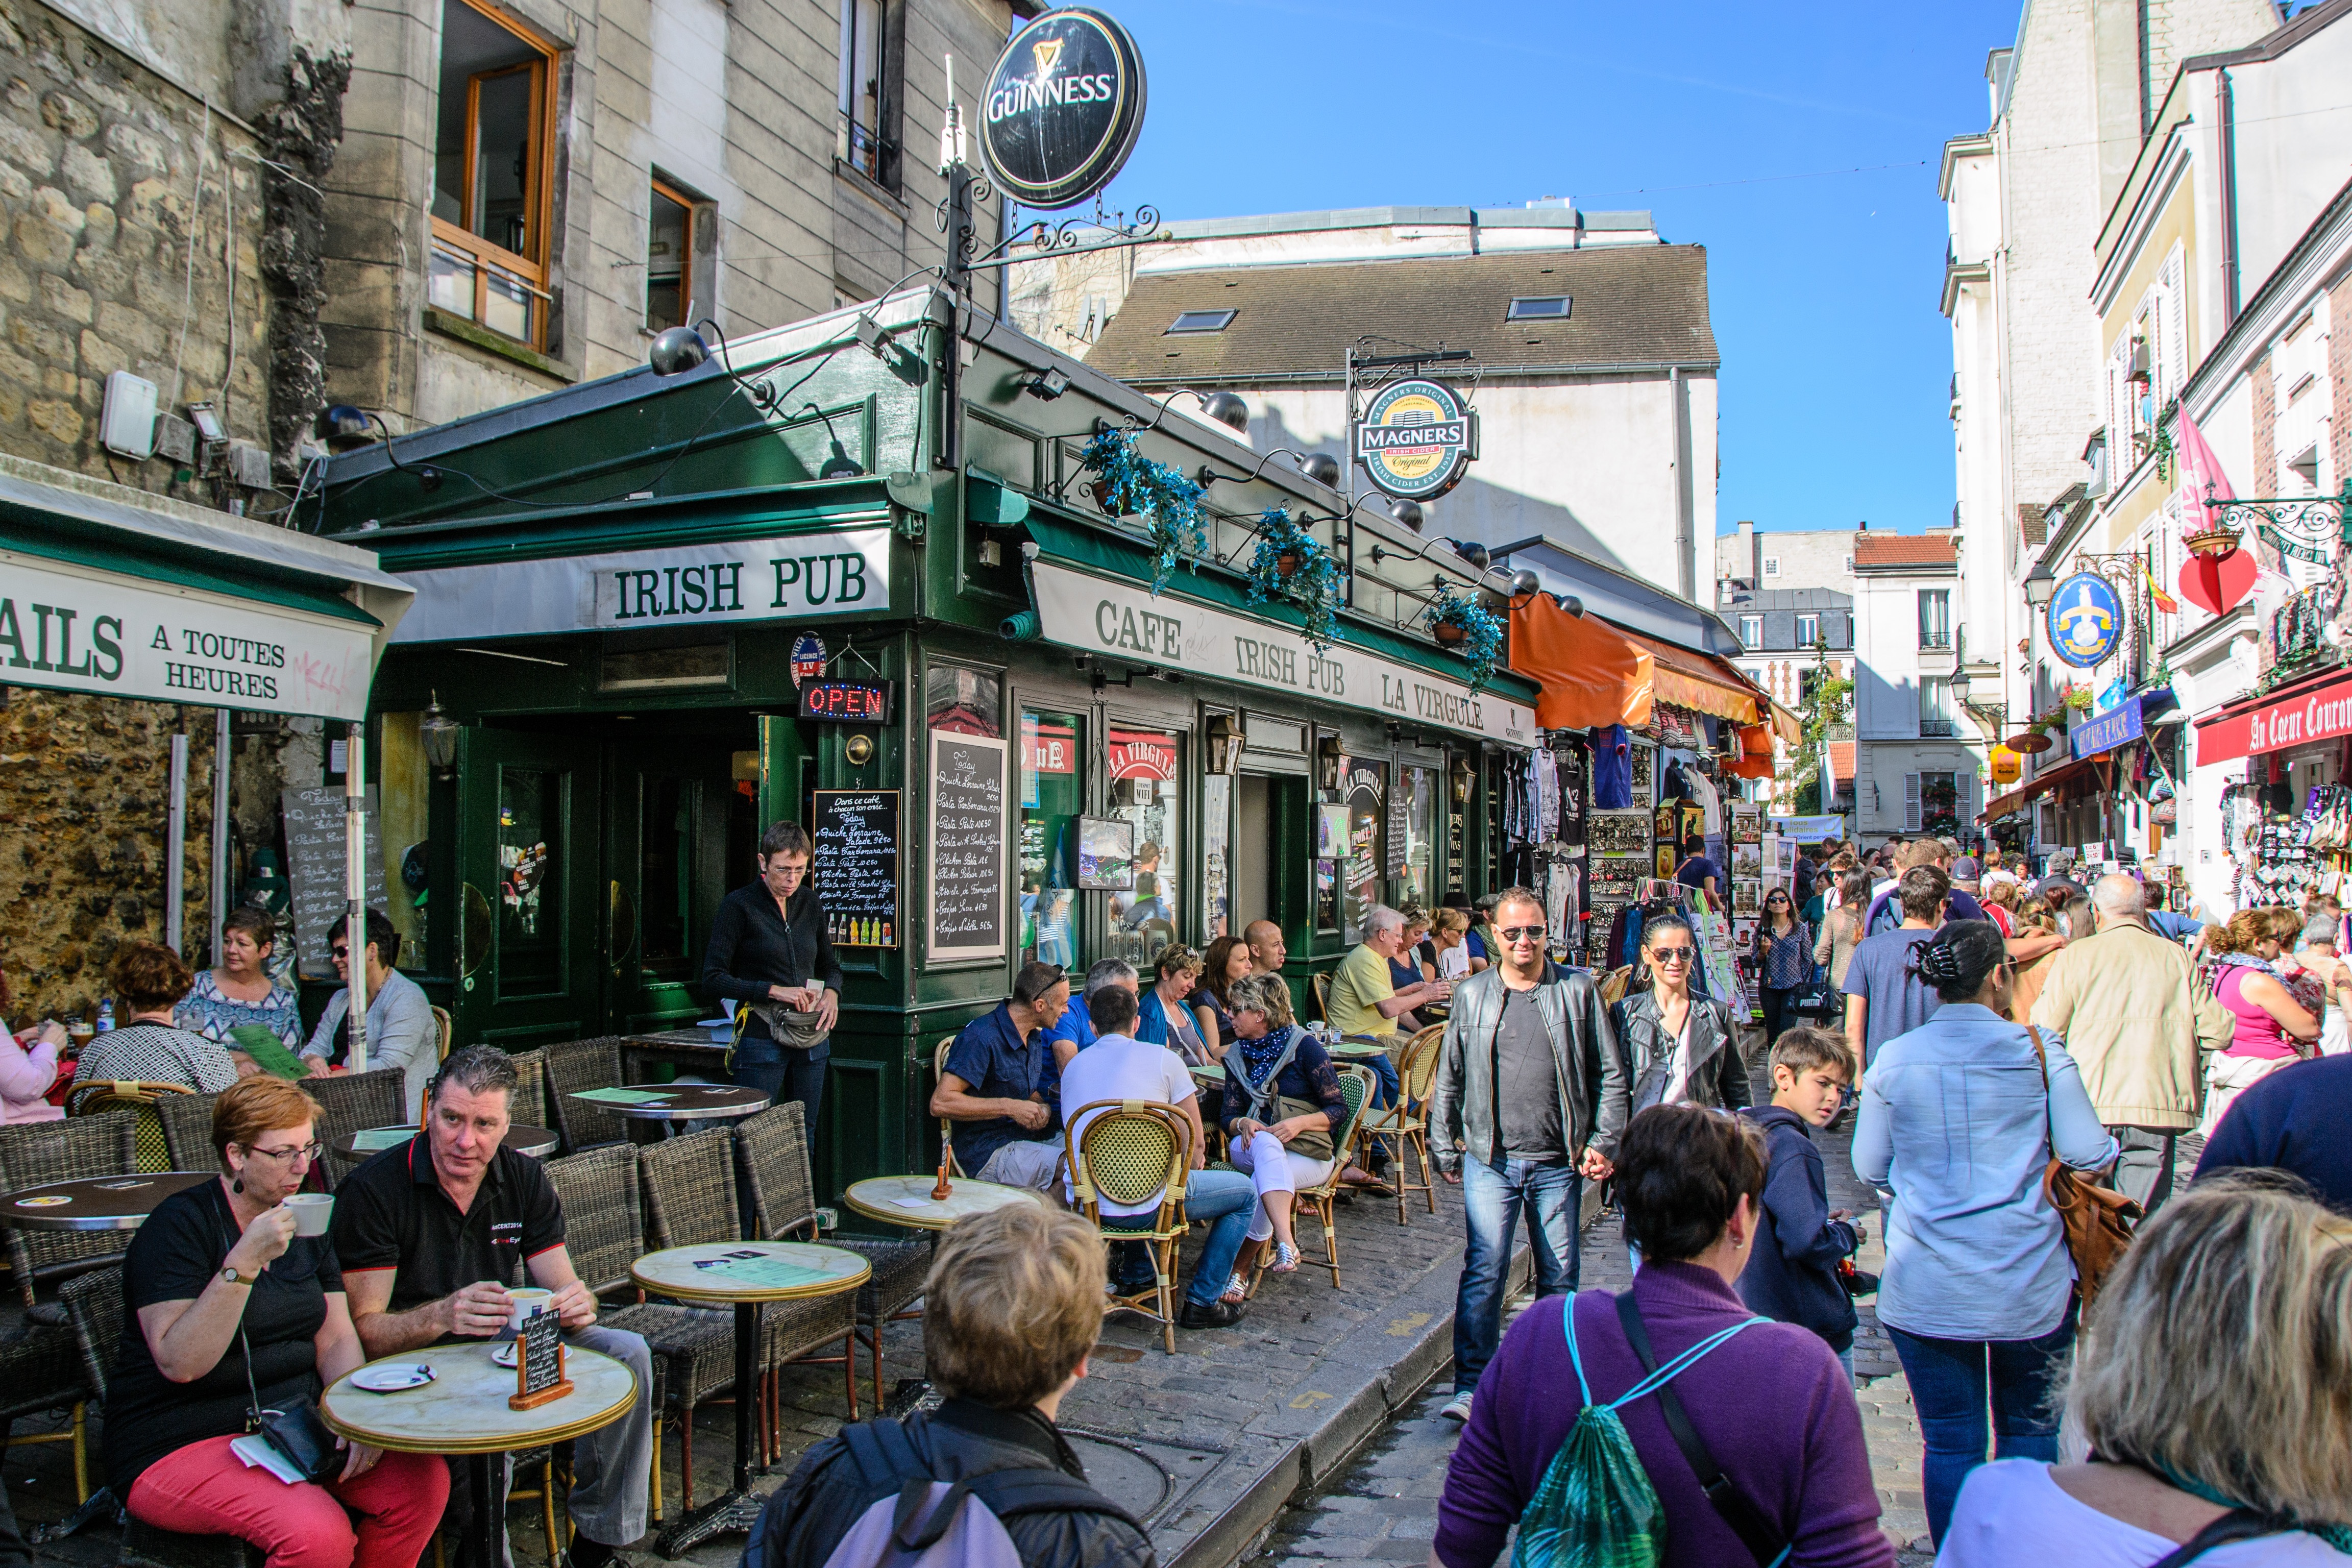
people, road, street, town, city, paris, crowd, france, bazaar, market, marketplace, public space, tourists, montmartre, pub, neighbourhood, human settlement